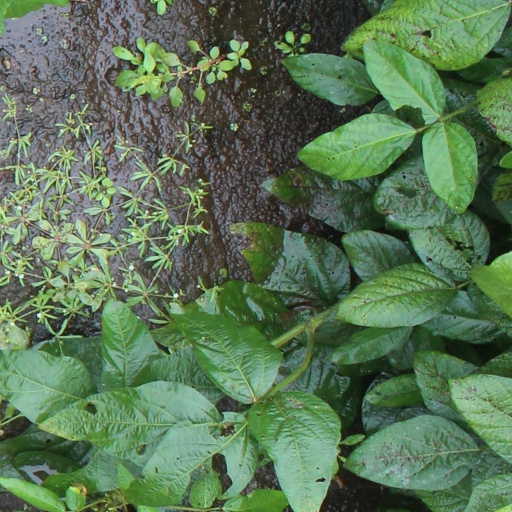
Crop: soybean